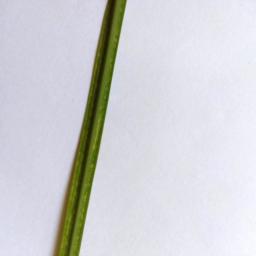
Label: Rice___Healthy